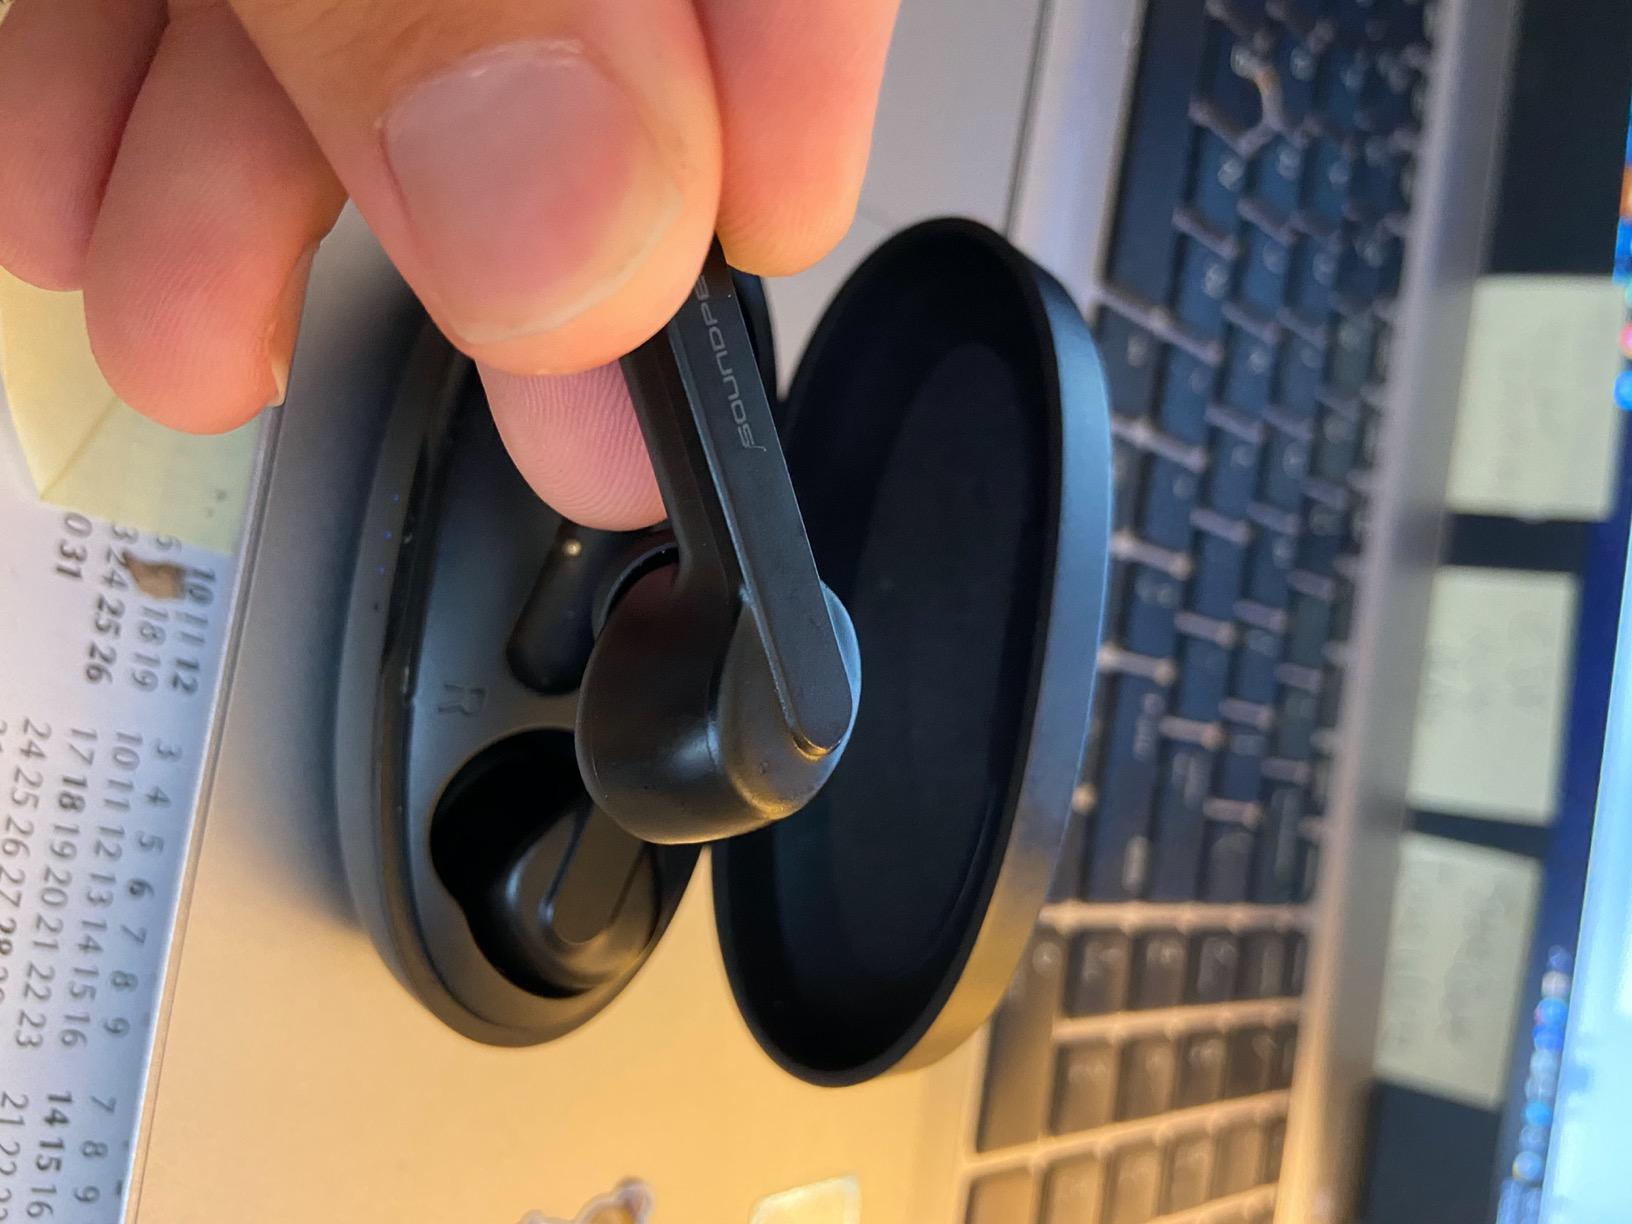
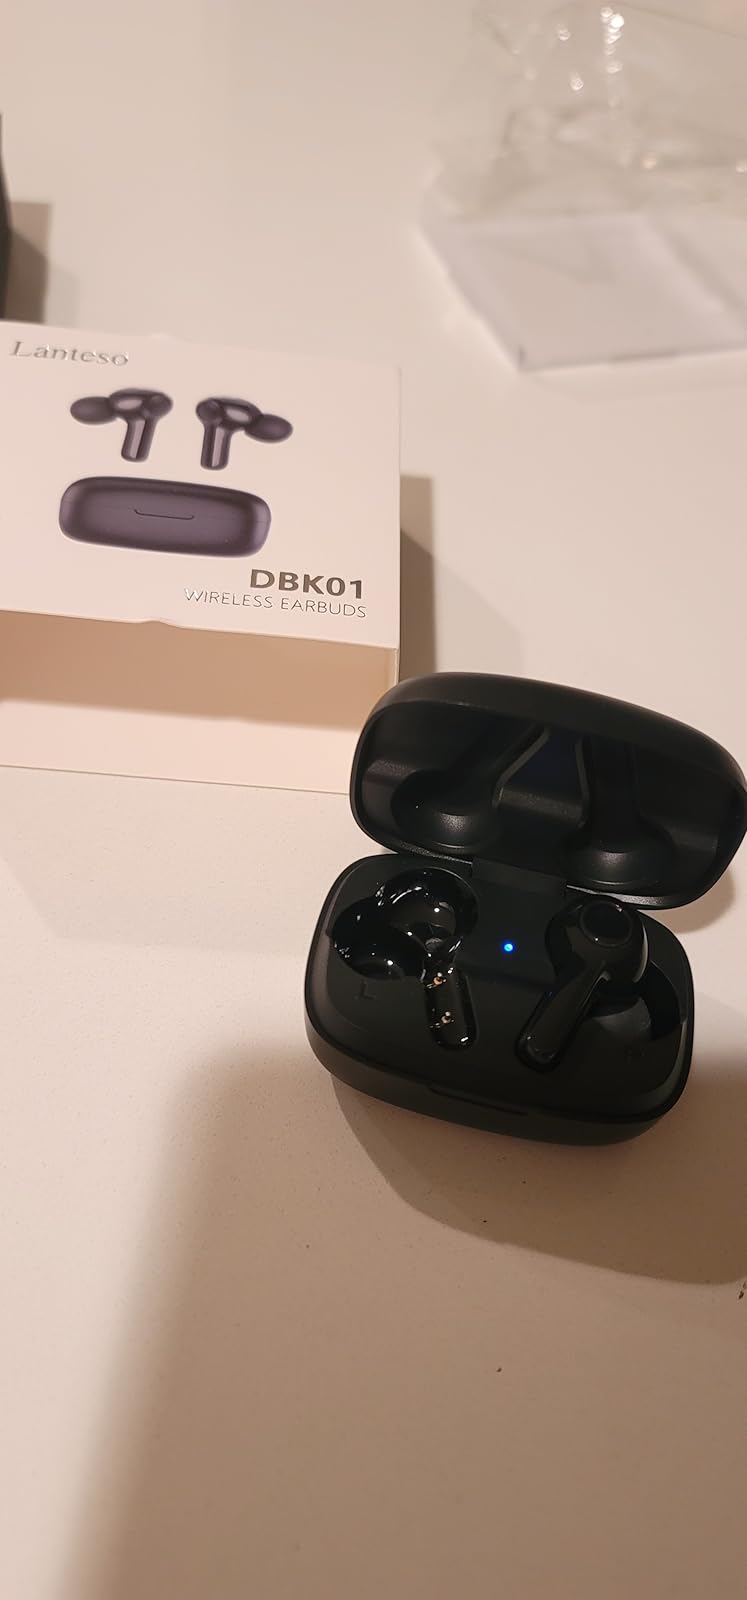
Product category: earbuds
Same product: no